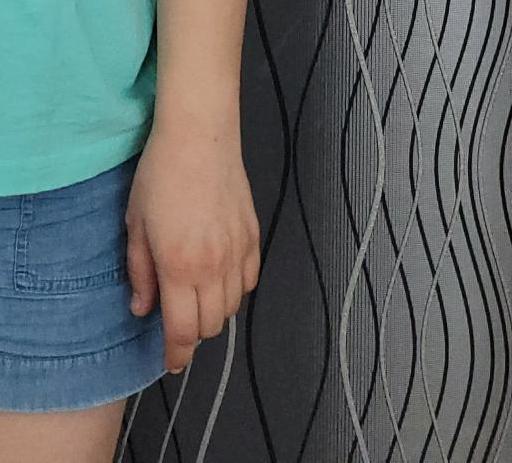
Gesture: no_gesture